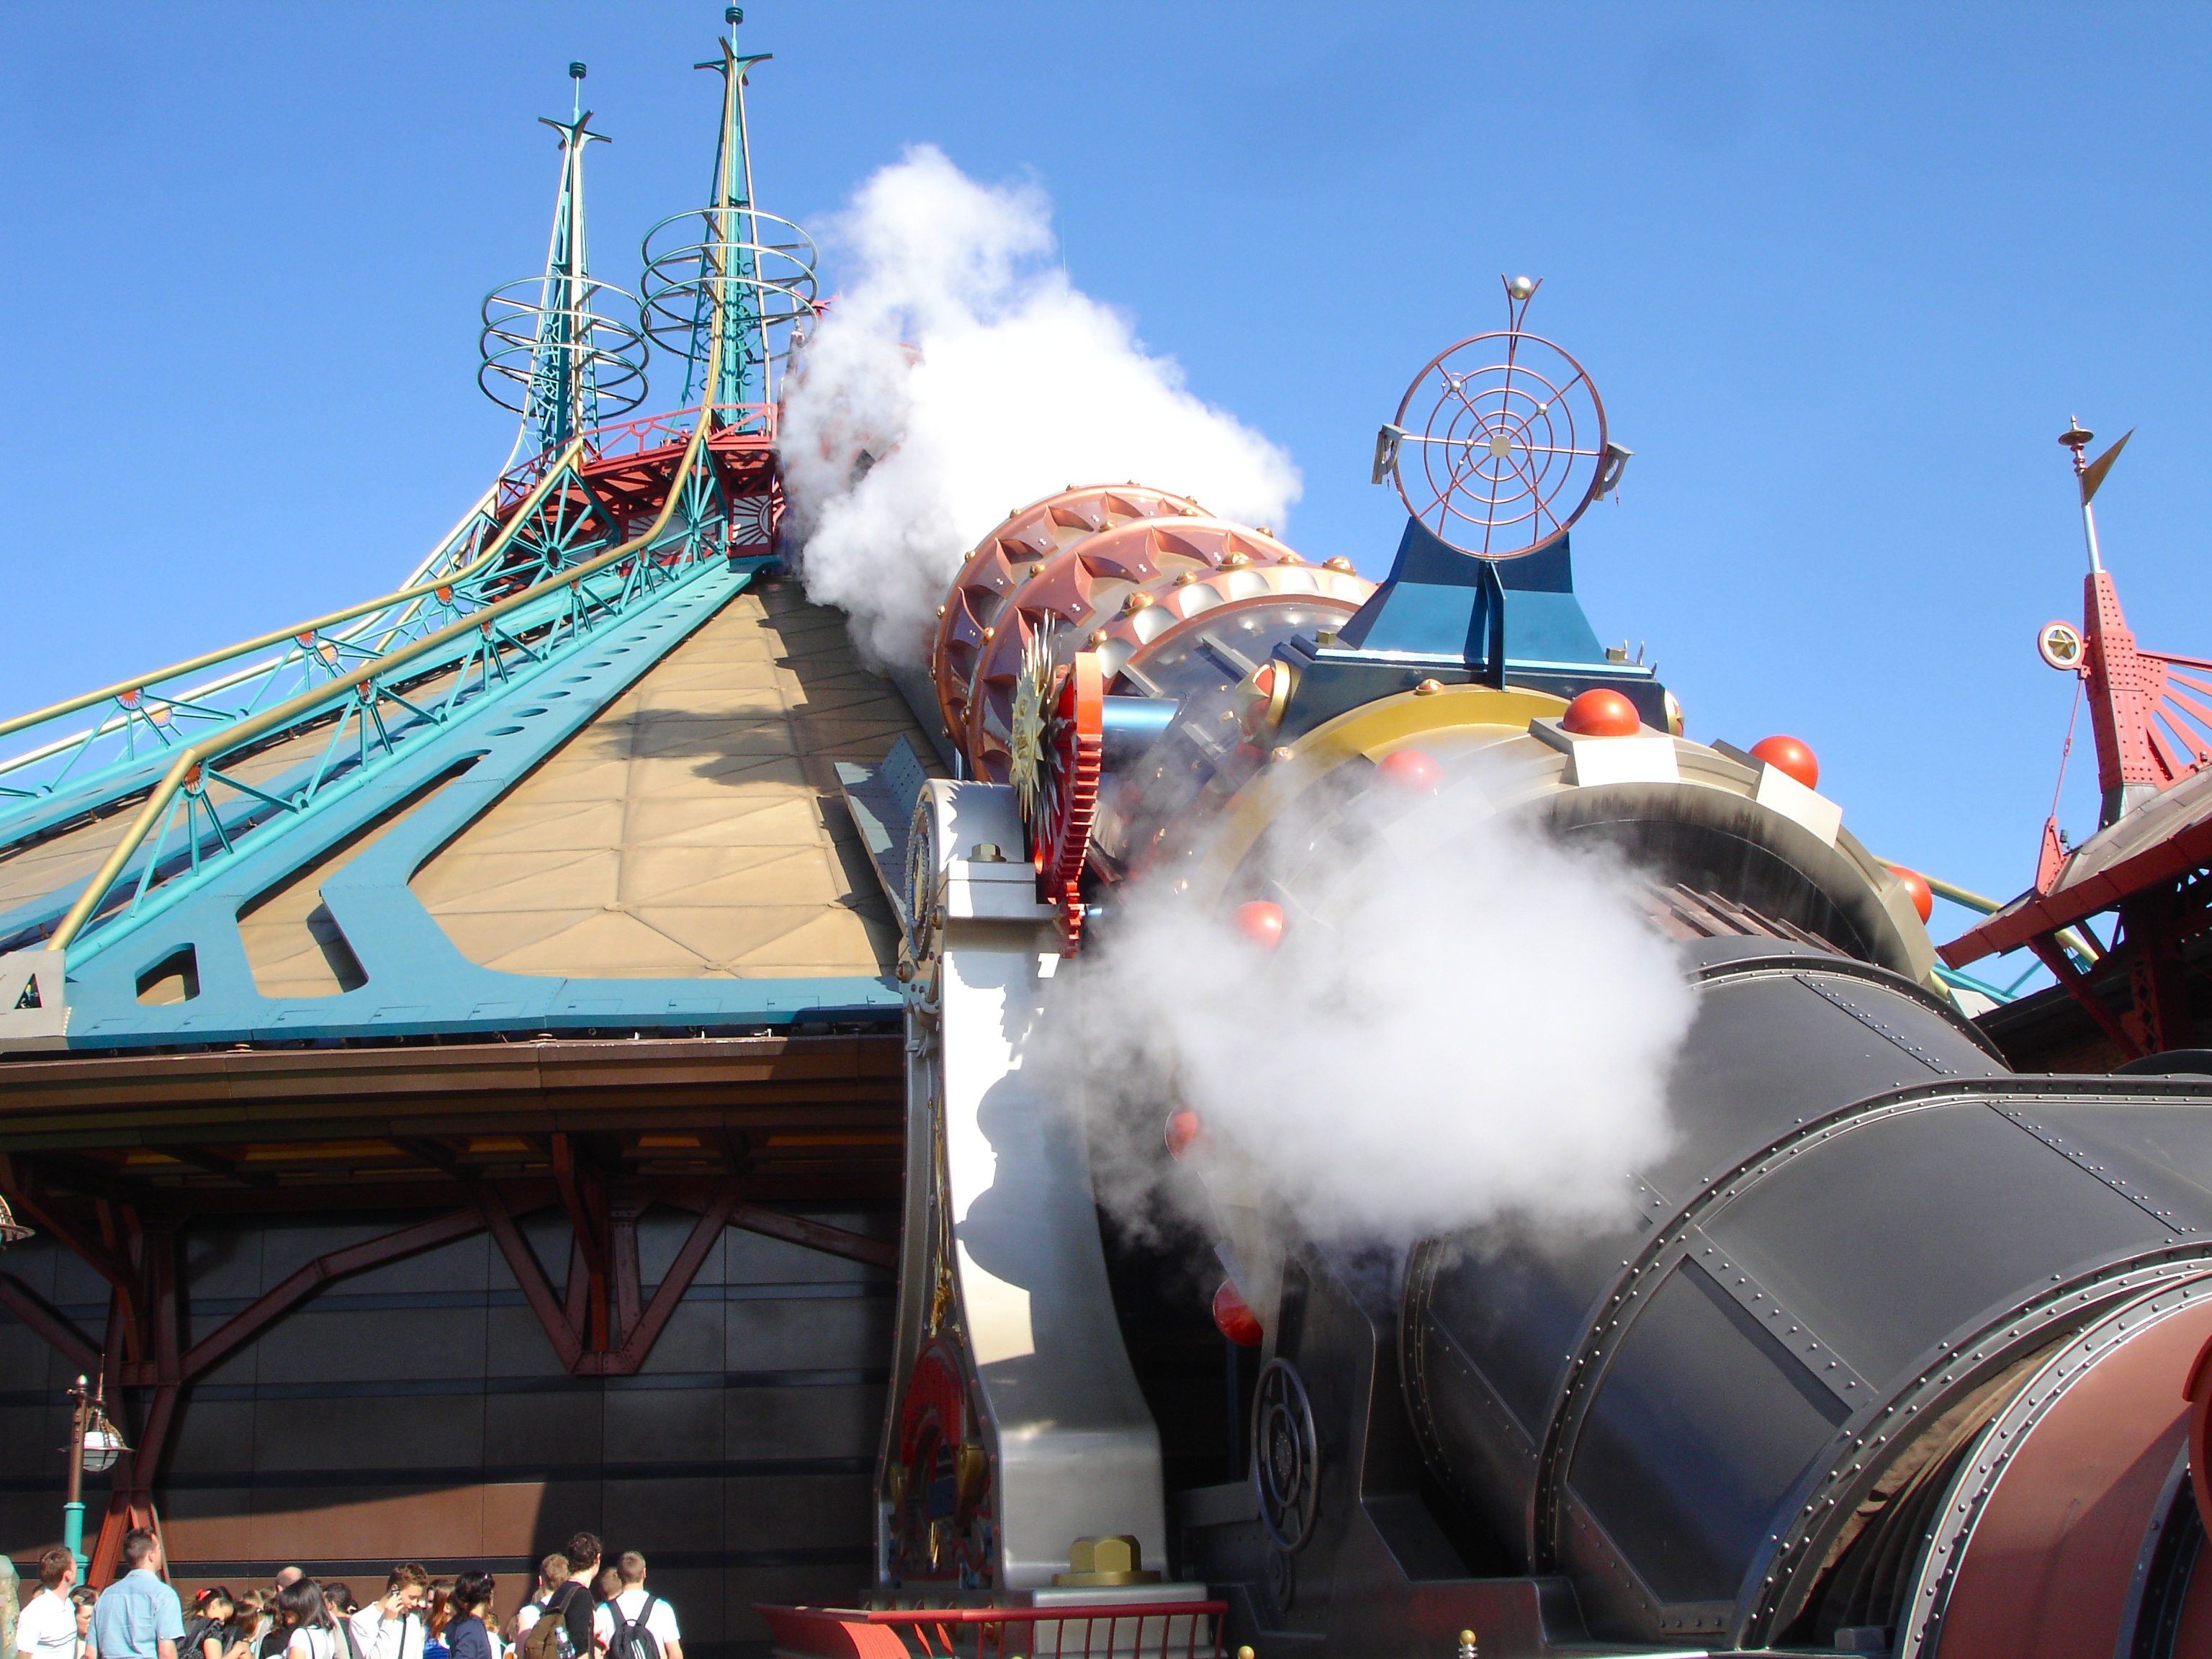
paris, recreation, vehicle, amusement park, space, park, roller coaster, festival, water park, fair, disneyland, theme, amusement ride, disneyland paris, outdoor recreation, nonbuilding structure, space mountain